Sir Thomas Dyke Acland, 9th Baronet

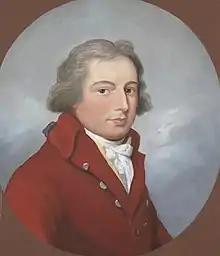
Sir Thomas Dyke Acland, 9th Baronet (1752–1794). By British (English) School, Collection of National Trust, Killerton House

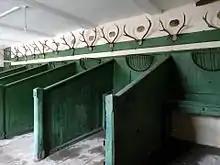
Stalls in stable block built by Acland at Holnicote. The thirty stag heads on the walls date from about 1787 to 1793 and were killed under his mastership of the Devon and Somerset Staghounds. A similar collection of stag heads amassed by his father the 7th Baronet, and much beloved by the latter, was destroyed during a fire at Holnicote in 1779

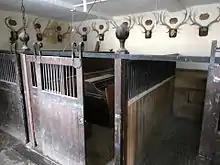
Loose boxes in stable block built by Acland at Holnicote, with his stag head trophies

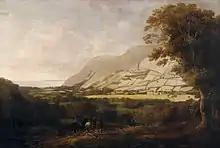
Holnicote House in 1785, as rebuilt after the fire of 1779, viewed from the south-west. In the foreground is Sir Thomas Dyke Acland with staghounds. 1785 Oil painting by Francis Towne.

Sir Thomas Dyke Acland, 9th Baronet (18 April 1752 – 17 May 1794) of Killerton in Devon and Holnicote in Somerset, was a prominent landowner and member of the West Country gentry. He was especially noted for his passion for staghunting, in which respect he took after his father. Like his father he was known locally in Devon and Somerset as "Sir Thomas his Honour".